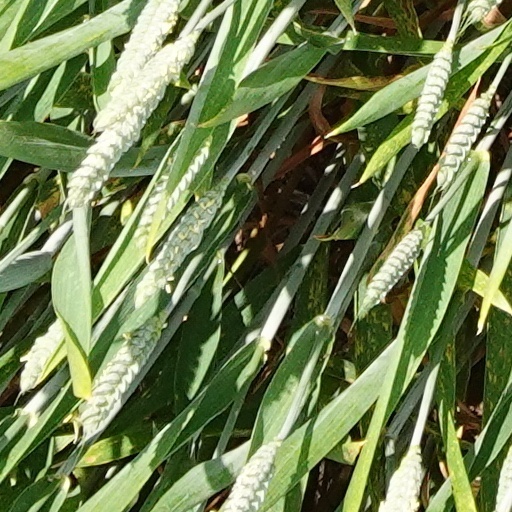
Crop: wheat